Néstor Errea

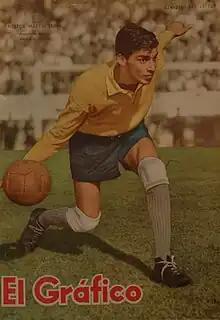
Néstor Martín Errea (1960)

Néstor Errea (27 April 1939 – 3 June 2005) was an Argentine professional footballer who played as a goalkeeper. His nickname was ""El Flaco"" "" because of his tall, slender body physique.